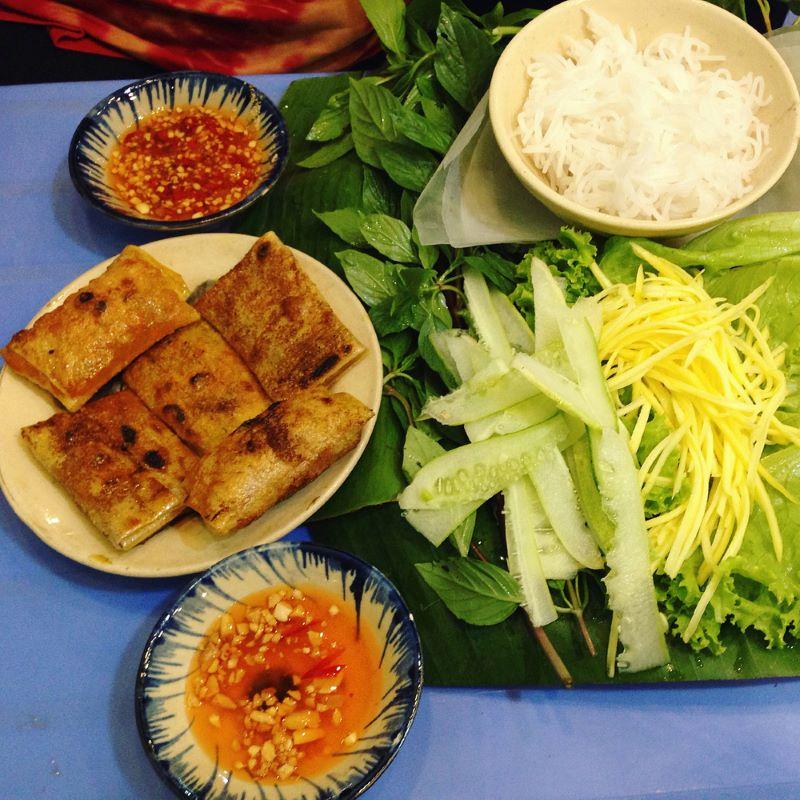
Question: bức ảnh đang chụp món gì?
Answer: bức ảnh đang chụp món nem nướng